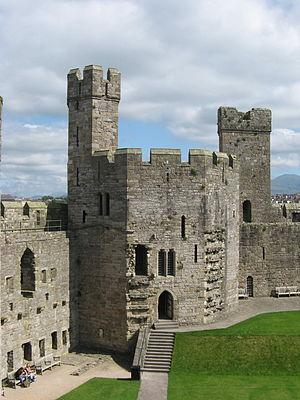
Les châteaux forts et enceintes du roi Édouard Iᵉʳ dans l'ancienne principauté de Gwynedd sont un site du patrimoine mondial de l'UNESCO situé au pays de Galles. Il s'agit d'un ensemble de quatre places fortes fondées par le roi d'Angleterre Édouard Iᵉʳ dans l'ancien royaume de Gwynedd : le château de Beaumaris, le château de Harlech, le château de Caernarfon et le château de Conwy, ainsi que les enceintes des villes de Caernarfon et Conwy.